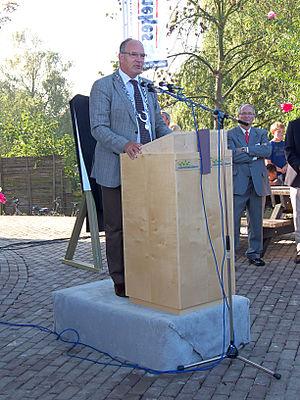
Maasdriel est une commune néerlandaise, dans la province de Gueldre, sur la rive droite de la Meuse, en face de Bois-le-Duc. Maasdriel occupe la partie sud du Bommelerwaard. La commune est traversée par l'A2.